Tricontinental Conference (1966)

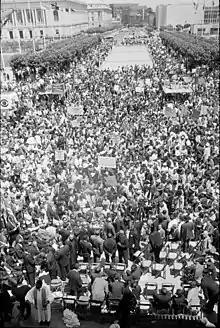
Civil rights activists marching in 1964

In addition to national liberation and anti-imperialist struggles as being main issues on the agenda, delegates also discussed and debated models of economic development. During the conference, economic planning that prioritized nation development was emphasized, in order to minimize economic ties to the West. Delegates agreed that such nation building projects would be focused on accomplishing equality and social justice through radical measures, particularly through agrarian reform. In addition, delegates at the conference reached a consensus that the political and economic relations between Africa, Asia, and Latin America would be premised on the principles of equality and mutual interest where no state would advance their own interests at the expense of another. In terms of international economics, the conference envisioned a new economic policy that saw the Global South as one entity; delegates agreed that the financial relationship with the West would no longer be subject to one-sided development needs. Instead, negotiations were viewed as an action undertaken collectively, based on the idea that the development of individual nations would be strongly connected to the overall development of the Global South. The Tricontinental Conference re-imagined a world characterized by cooperation and solidarity across the Global South.